Legnica

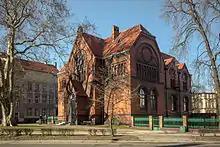
Legnica public library

After the defeat of Nazi Germany during World War II, Liegnitz and all of Silesia east of the Neisse was preliminarily transferred to Poland following the Potsdam Conference in 1945. The majority of the German population was either expelled in accordance with the Potsdam Agreement or fled from the city.